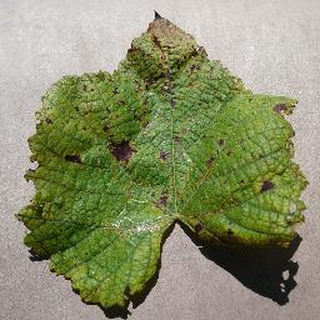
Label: grape_leaf_blight